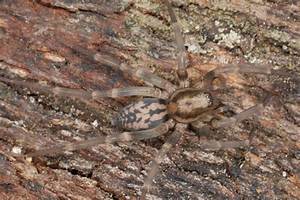
Label: ragno